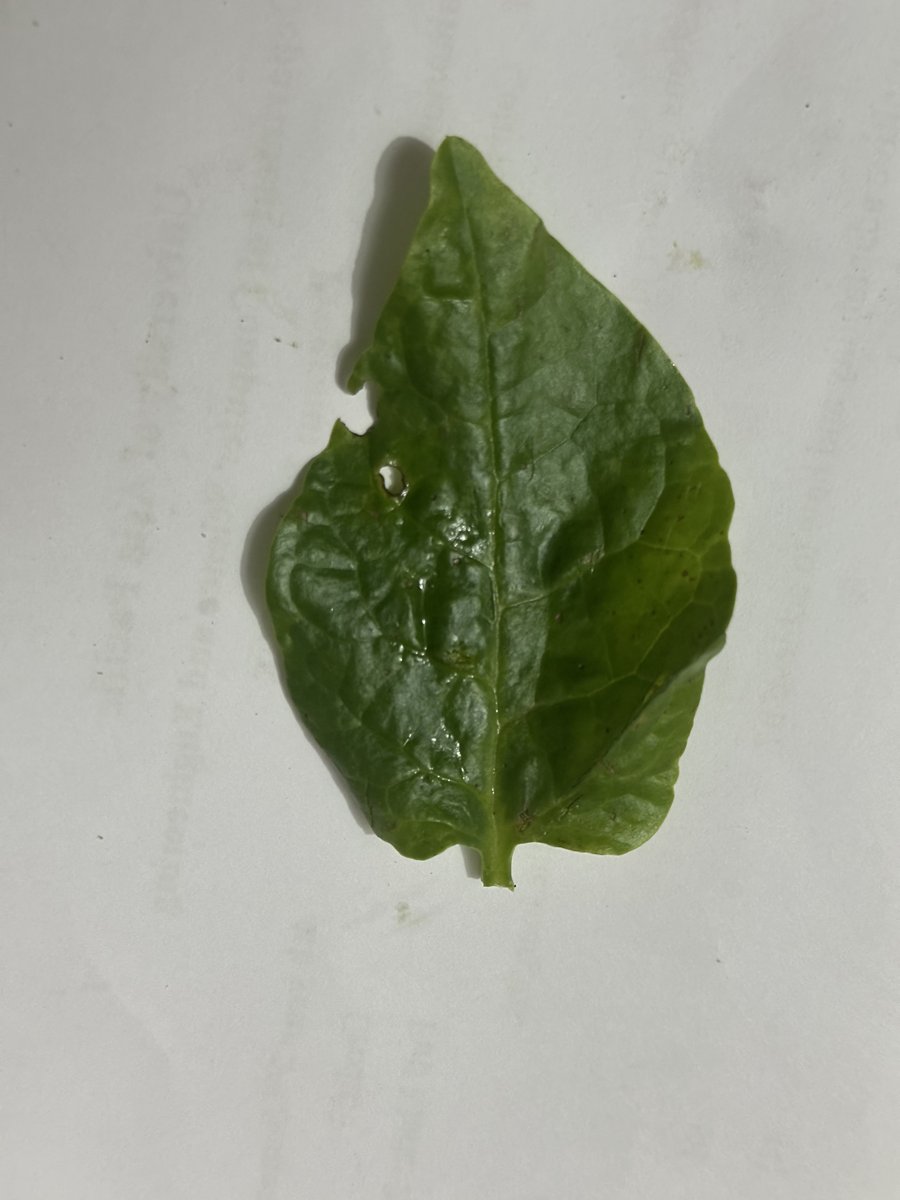
Label: Pest-Damage